Mary M'Mukindia

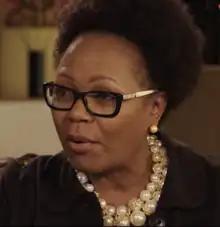

Mary M'Mukindia MBS (born 1957) is a Kenyan businessperson in the petrochemicals industry, who was CEO of the National Oil Corporation of Kenya (NOCK) from 2003 to 2008. In 2015, several major newspapers implicated her in a bribery scandal connected to the failed 2013 presidential campaign of Martha Karua, but a subsequent court case found these charges to be malicious and false. As of 2018, she works as a consultant and leadership coach.